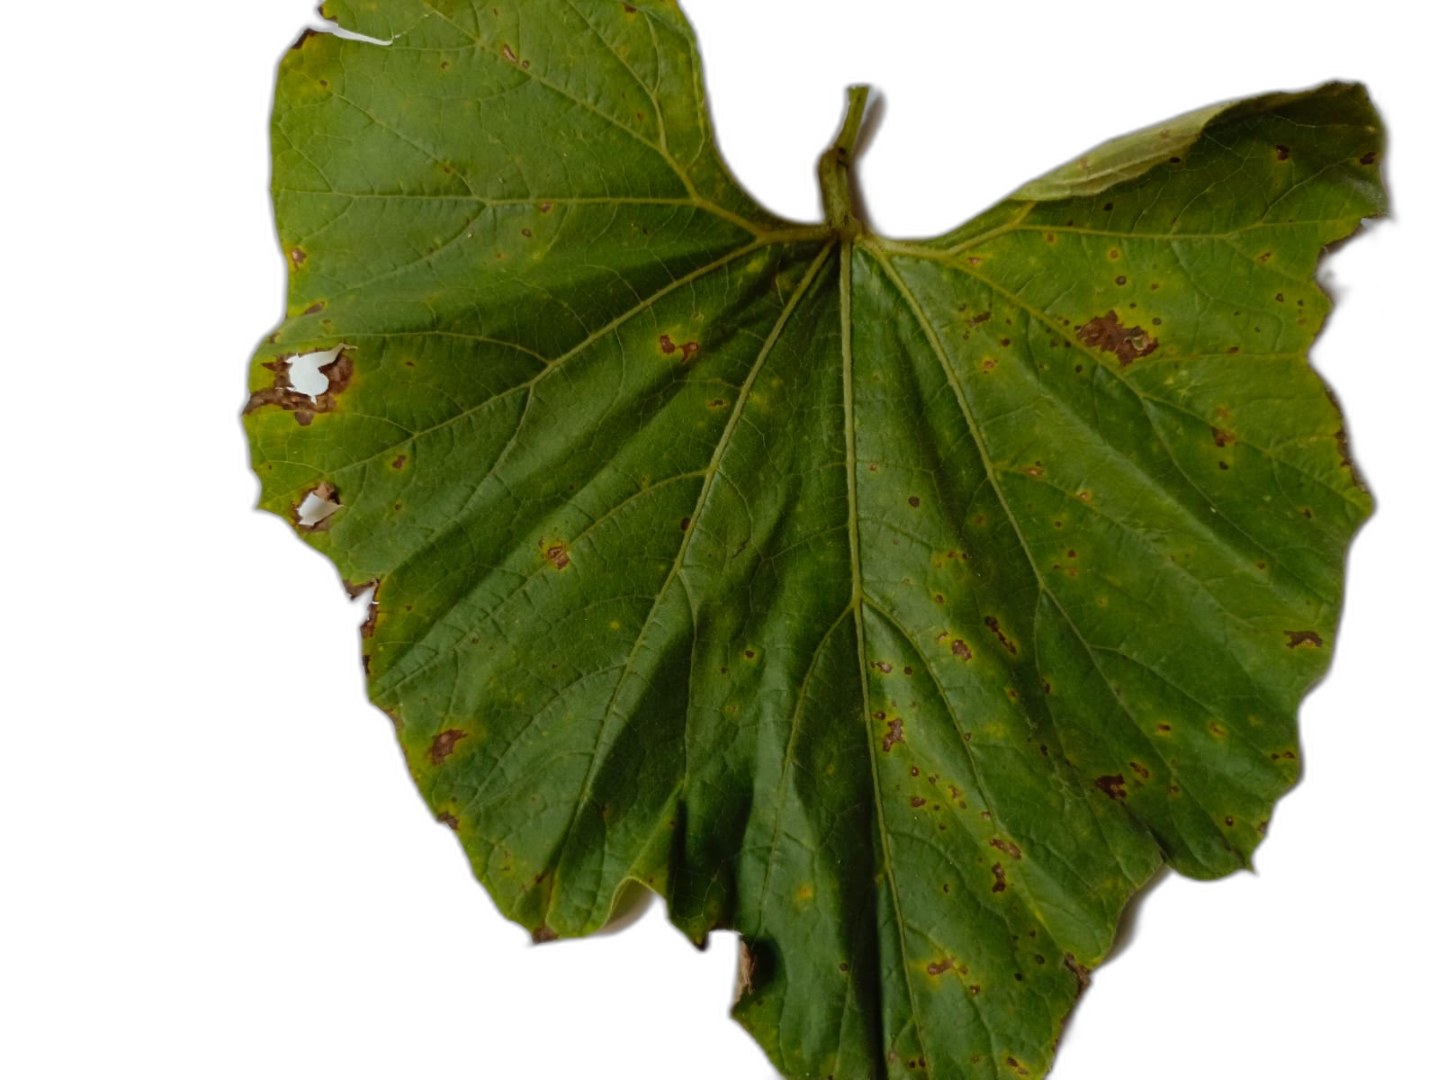
Crop: Bottle Gourd
Label: Anthracnose